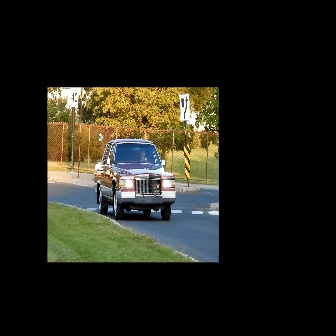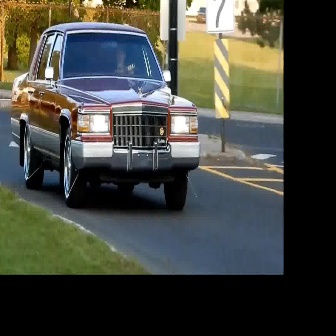
  Please identify the target specified by the bounding box [93,138,175,220] in the first image and locate it in the second image. Return the coordinates in [x_min,y_min,x_max,y_max] format.
Answer: [9,20,200,210]